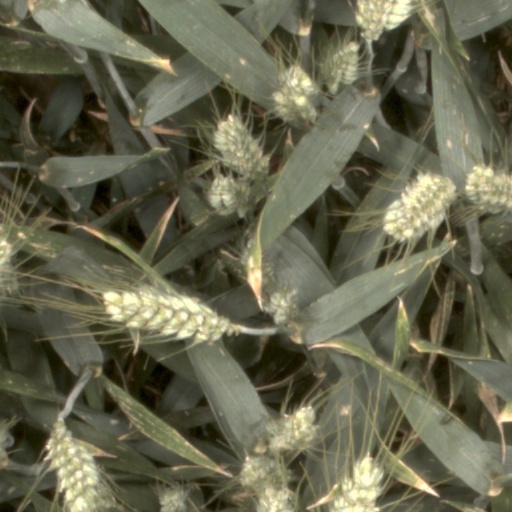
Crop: wheat